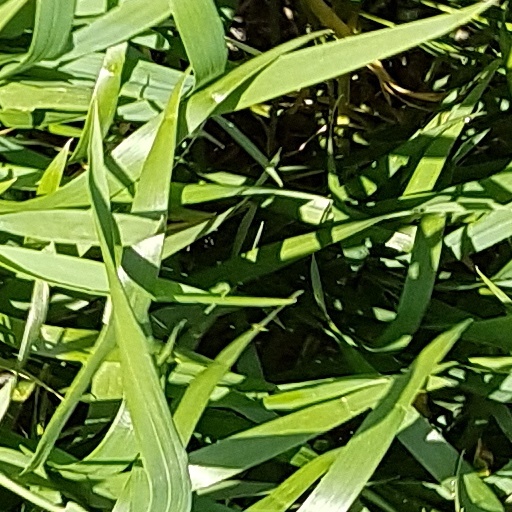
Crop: wheat